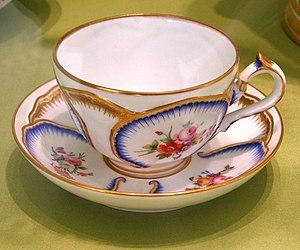
Le thé en Russie fait son apparition au XVIIᵉ siècle lorsque des dirigeants mongols en offrent au tsar Michel Iᵉʳ. Il gagne en popularité après le traité de Nertchinsk, qui marque la naissance de la route de Sibérie. À la fin du XVIIIᵉ siècle, la boisson finit par se démocratiser dans tout le pays et le samovar devient rapidement le symbole du thé dans la littérature et l'imaginaire collectif. Le XXᵉ siècle connait paradoxalement des difficultés d'approvisionnement alors que de grandes campagnes sont lancées pour combattre l'alcoolisme en lui substituant cette boisson au travail et dans l'armée.